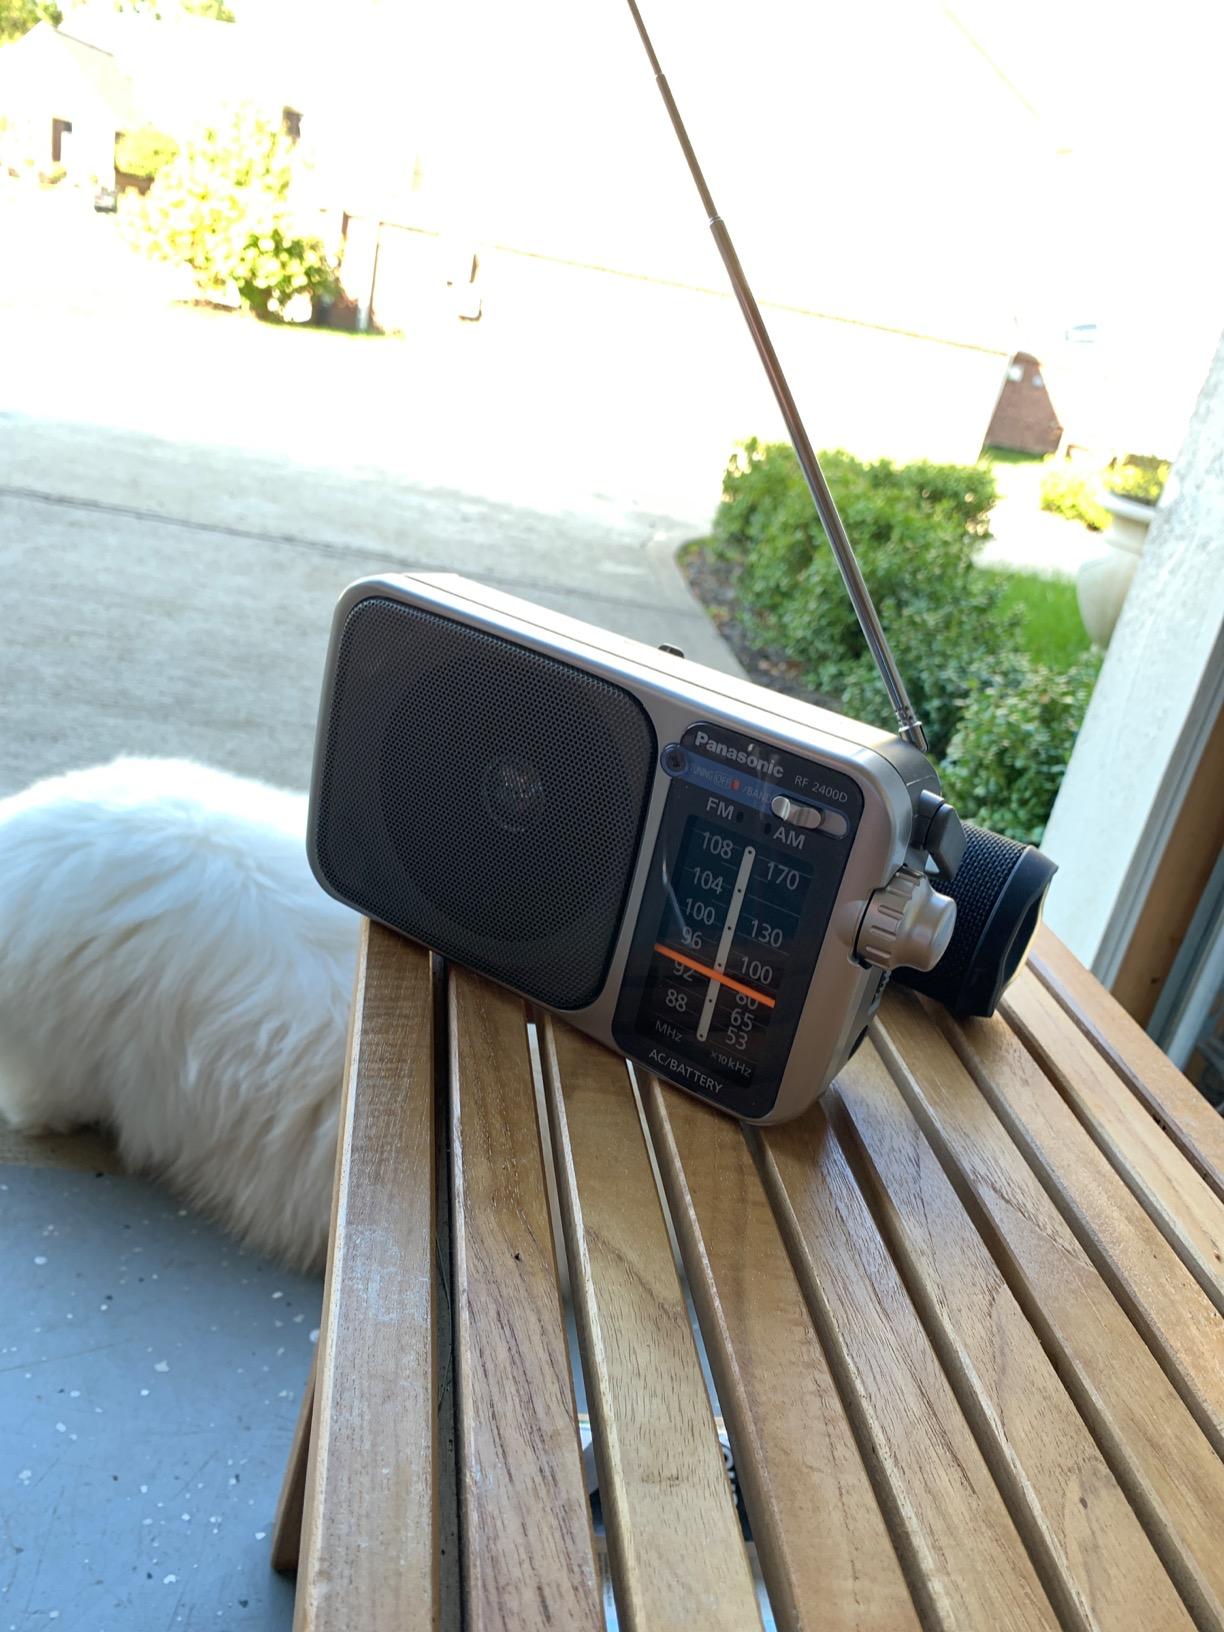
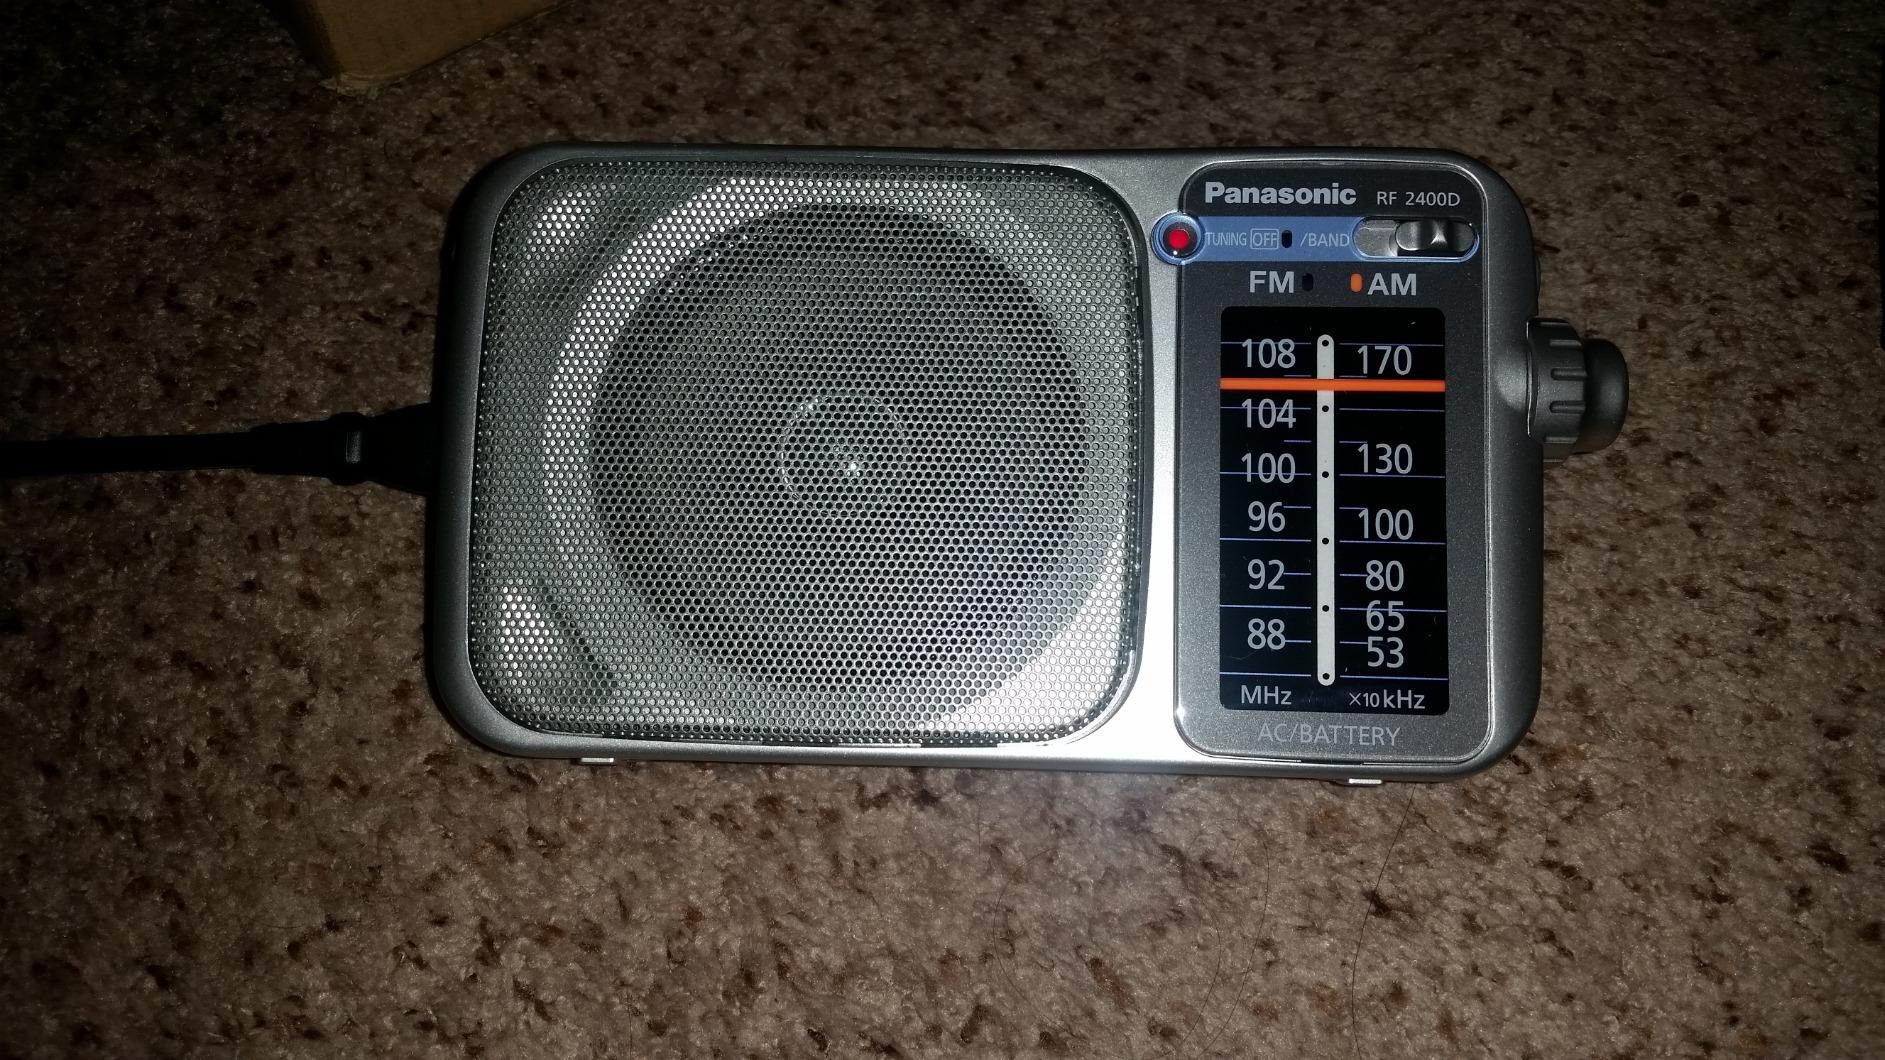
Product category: radio
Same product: yes